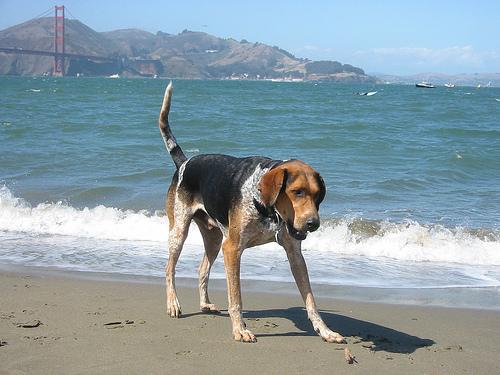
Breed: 217-n000050-bluetick